David Vaughan (footballer)

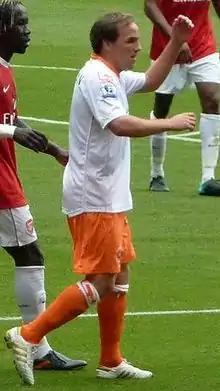
Vaughan playing for Blackpool during the 2010–11 Premier League season

On 4 August 2008, Vaughan moved back to England, joining Championship side Blackpool for a fee of £200,000. He signed a two-year contract, with the option of a further year.